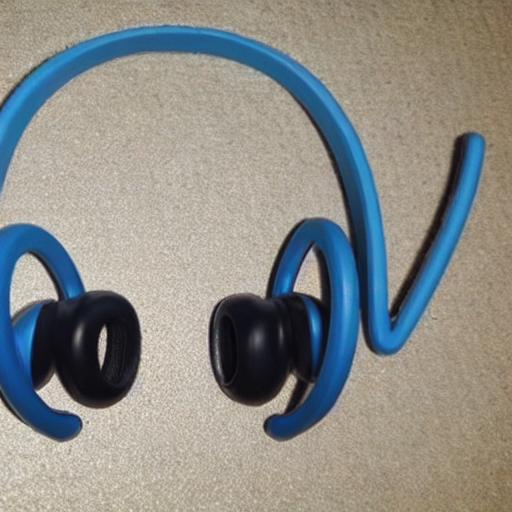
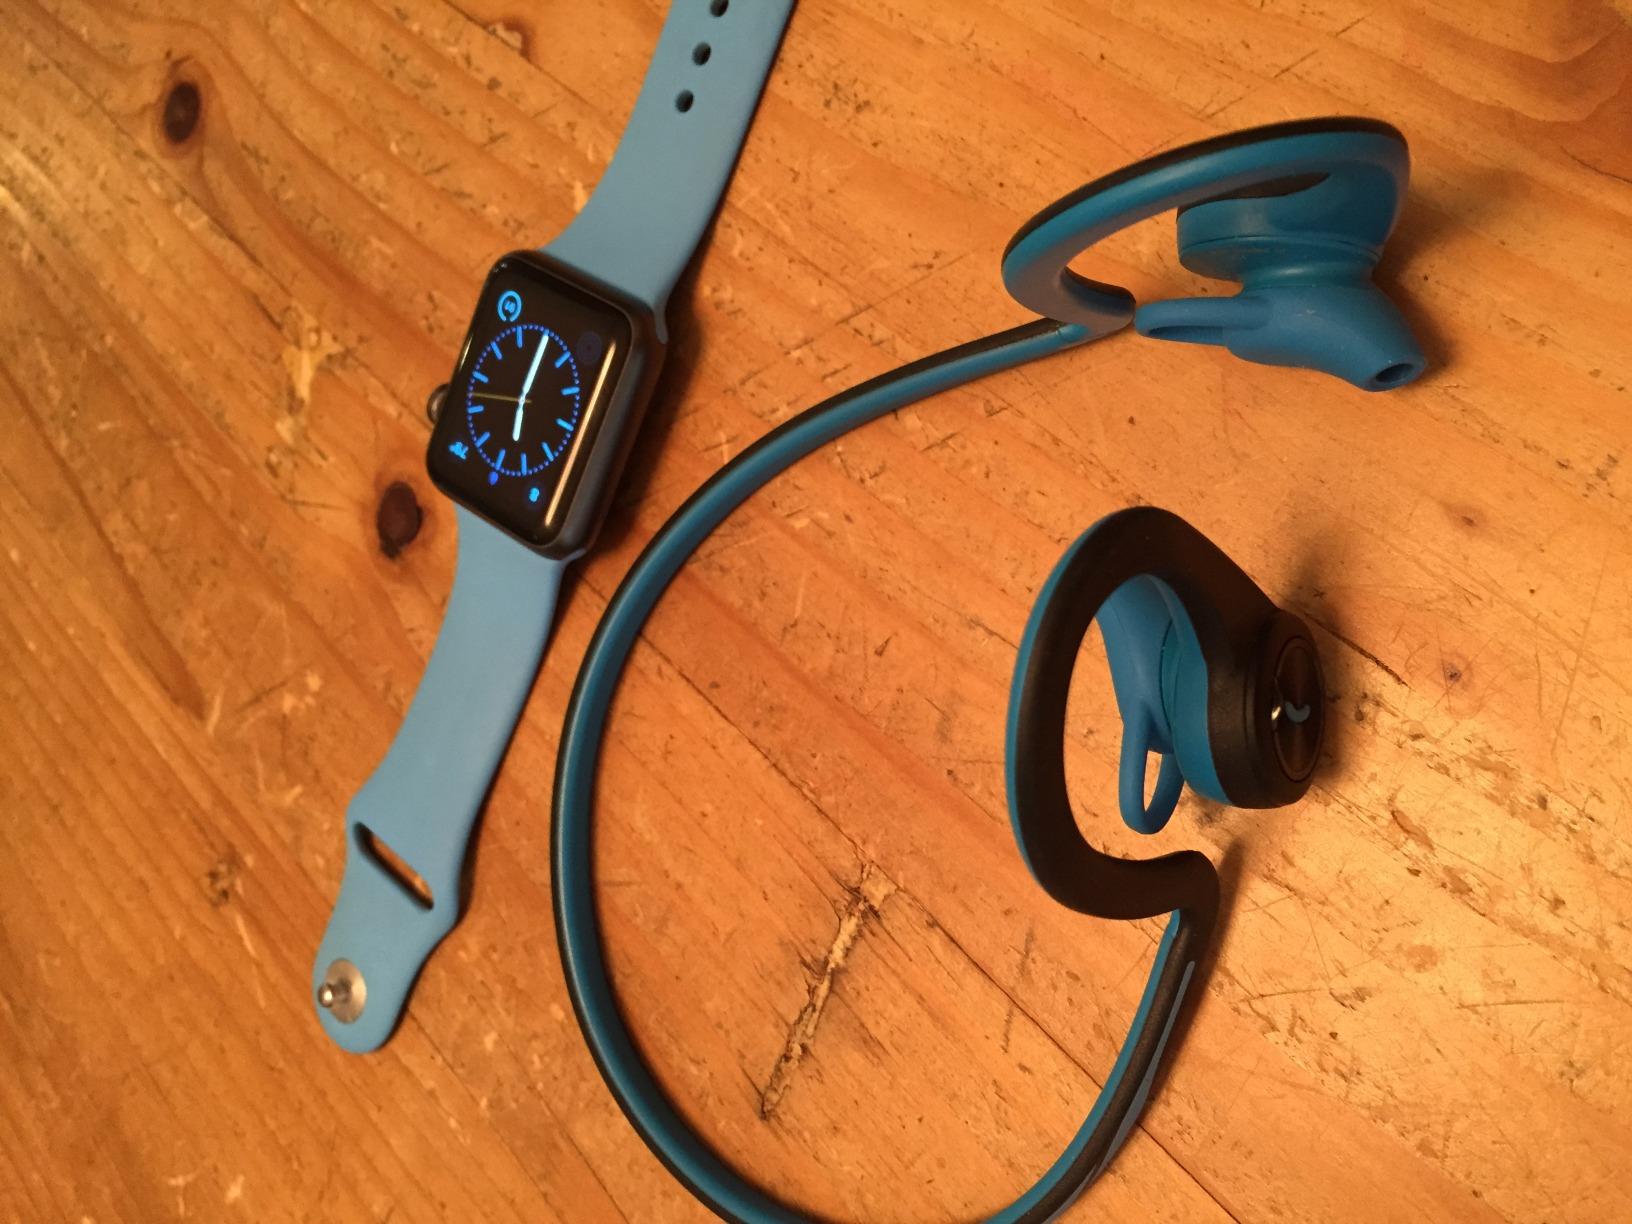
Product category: headphones
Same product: no